Laketown Moravian Brethren's Church

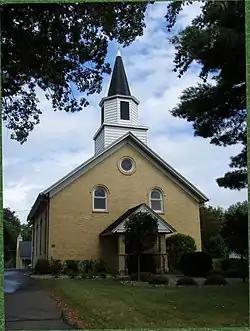

Laketown Moravian Brethren's Church (also known as Lake Auburn Moravian Church) is a historic church on County Highway 11 in Victoria, Minnesota, United States.